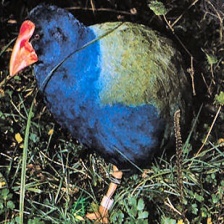
Species: TAKAHE
Scientific name: PORPHYRIO HOCHSTETTERI
ImageNet parent category: european_gallinule